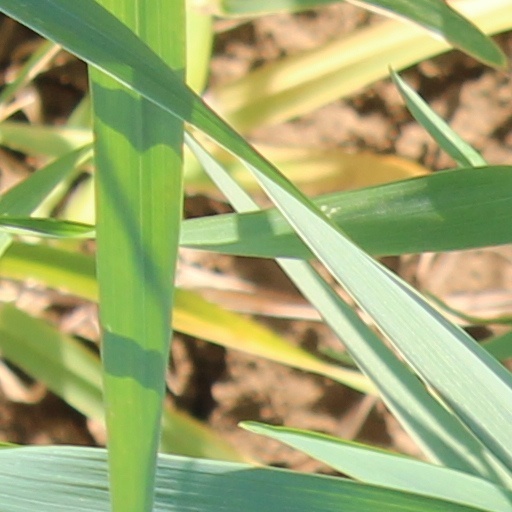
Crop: wheat